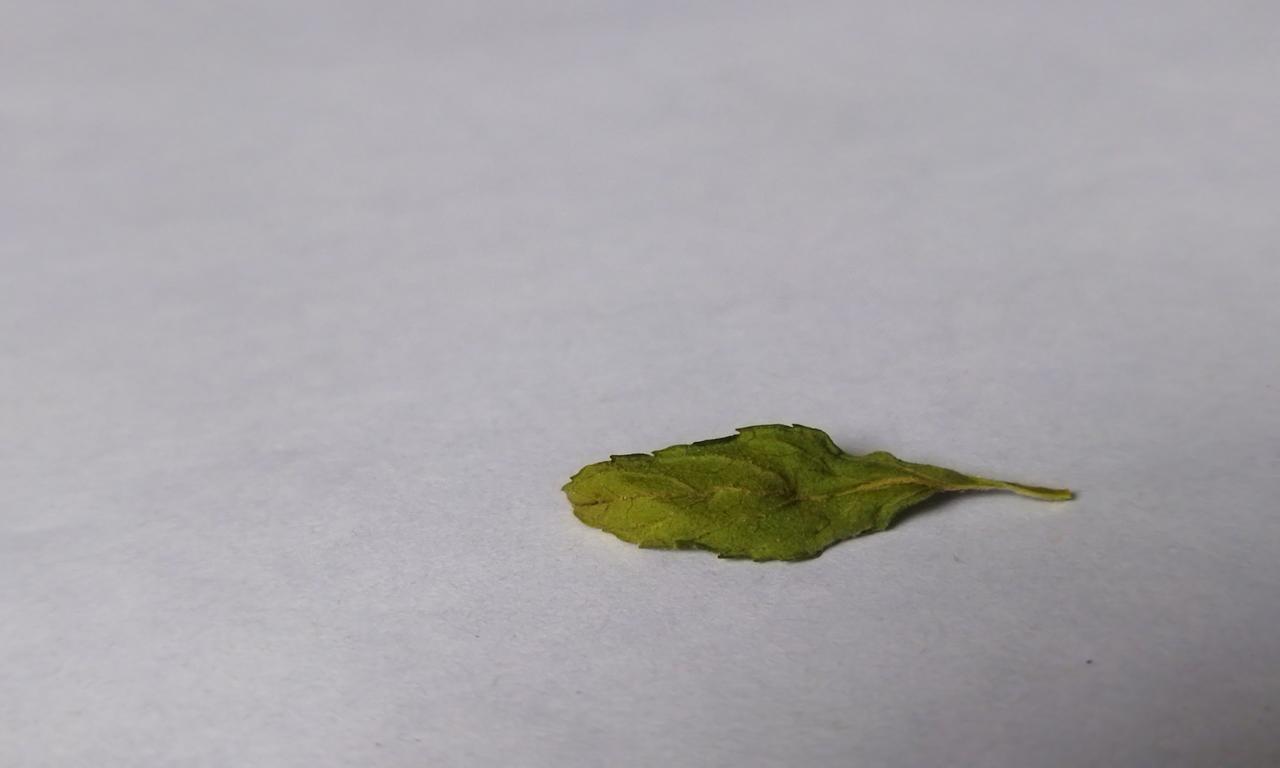
Label: Dried